Silliness

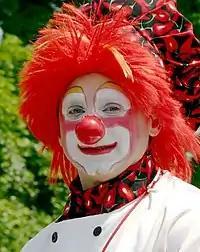
A clown with "happy face" painting

Silliness is defined as engaging in "a ludicrous folly", showing a "lack of good sense or judgment", or "the condition of being frivolous, trivial, or superficial". In television, film, and the circus, portrayals of silliness such as exaggerated, funny behavior are used to amuse audiences. Portrayals of silliness, provided by clowns and jesters, are also used to lift the spirits of people in hospitals.